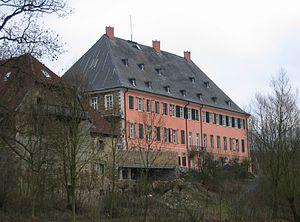
La Haus Füchten est une demeure seigneuriale située en Allemagne à Ense dans le Sauerland. Cette demeure à deux étages se trouve à l'est de la Ruhr, près du village de Hünningen dépendant de la municipalité d'Ense.